Ivan Yarygin

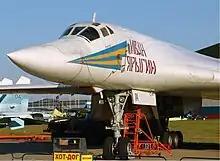
The Russian Tupolev Tu-160 strategic bomber named after Yarygin

Yarygin was killed in a car crash in 1997, crashing his car into a roadside-parked heavy truck. Earlier in 1990, an annual wrestling tournament in his honor has been initiated in Krasnoyarsk, the city where he lived since 1966; in 1998 a sports venue in Krasnoyarsk has been renamed into the Ivan Yarygin Sports Palace, and in March 2002 his monument was opened in the city. His other monuments were installed in Moscow in 1998, in Stavropol Krai (near the place of his death) in 2012, and in Abakan in 2013. A secondary school and a in Moscow are named after Yarygin. In 2010 Yarygin was inducted into the FILA International Wrestling Hall of Fame.